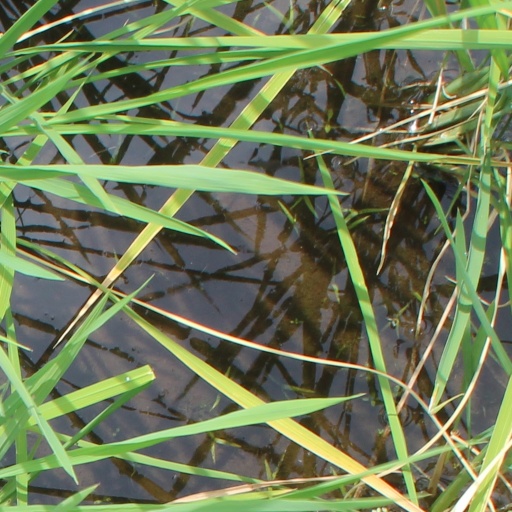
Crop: rice